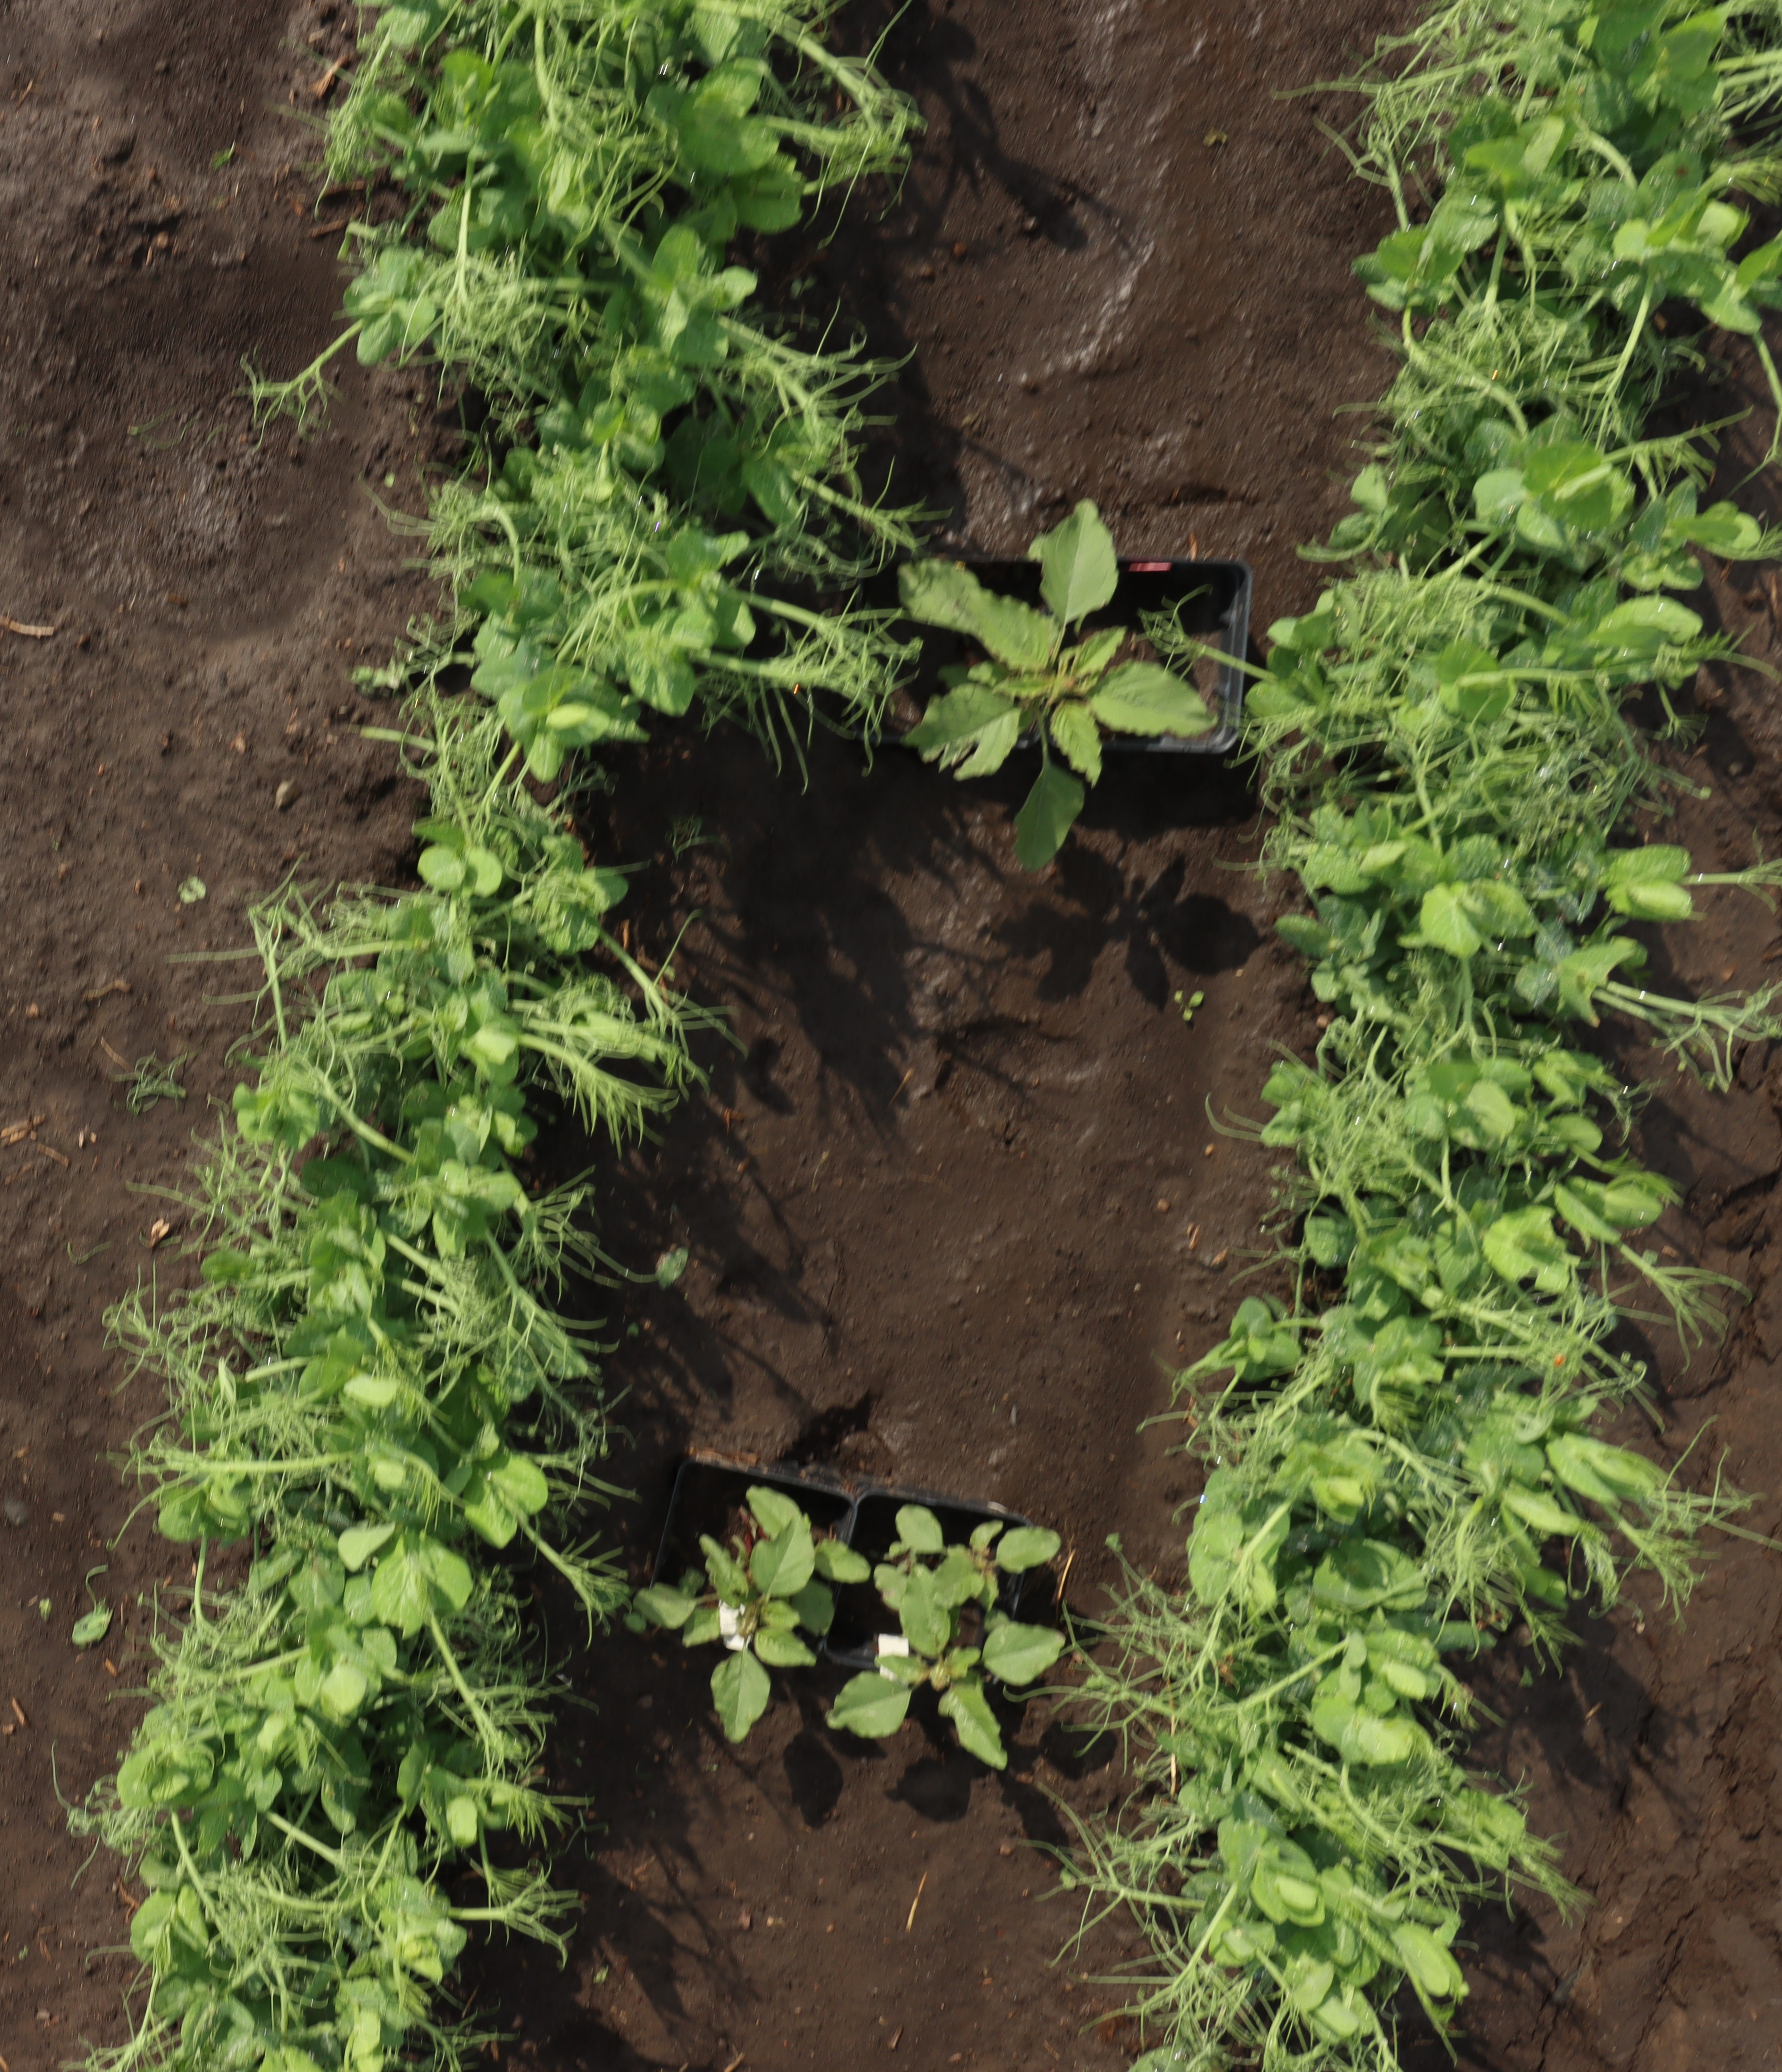
Crop: Field pea
Objects: Field Pea, Redroot Pigweed, Field Pea, Field Pea, Field Pea, Field Pea, Field Pea, Field Pea, Redroot Pigweed, Redroot Pigweed